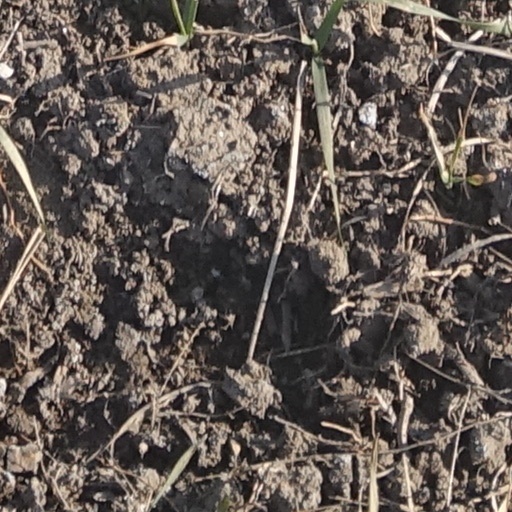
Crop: wheat